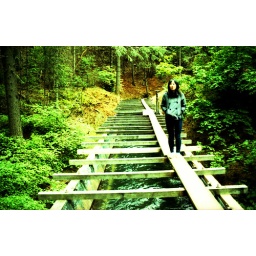
standing on a sketchy bridge that was built for the gold miners in Nevada City.